Samye

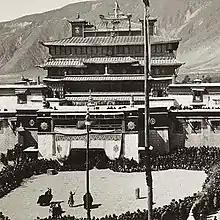
View of Samye Monastery's court, photographed in 1936 by Hugh Edward Richardson.

The Testament of Ba provides the earliest date for the construction of the temple, recording that the foundation was set in the "hare year" (either 763 or 775) and the completion and consecration of the main shrine taking place in the "sheep year" (either 767 or 779). The Blue Annals of 1476 use later dates of 787 and 791, but those dates contradict the historical dates of Shantaraksita's ordination of monks in 779, and his arrival in 763. All accounts concur that the patron was King Trisong Detsen.